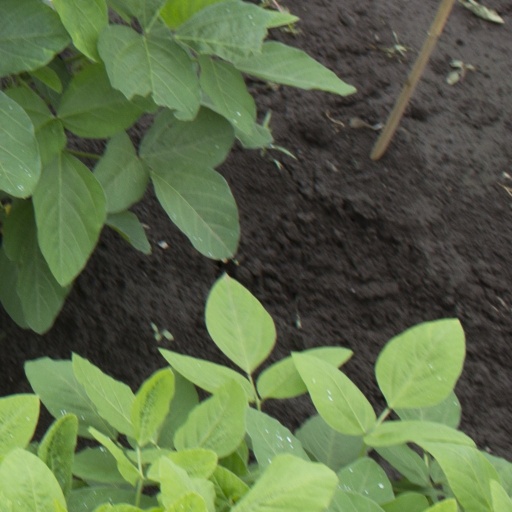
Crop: soybean